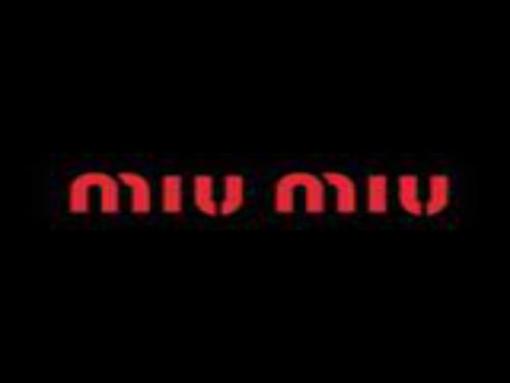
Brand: miu miu
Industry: Clothes